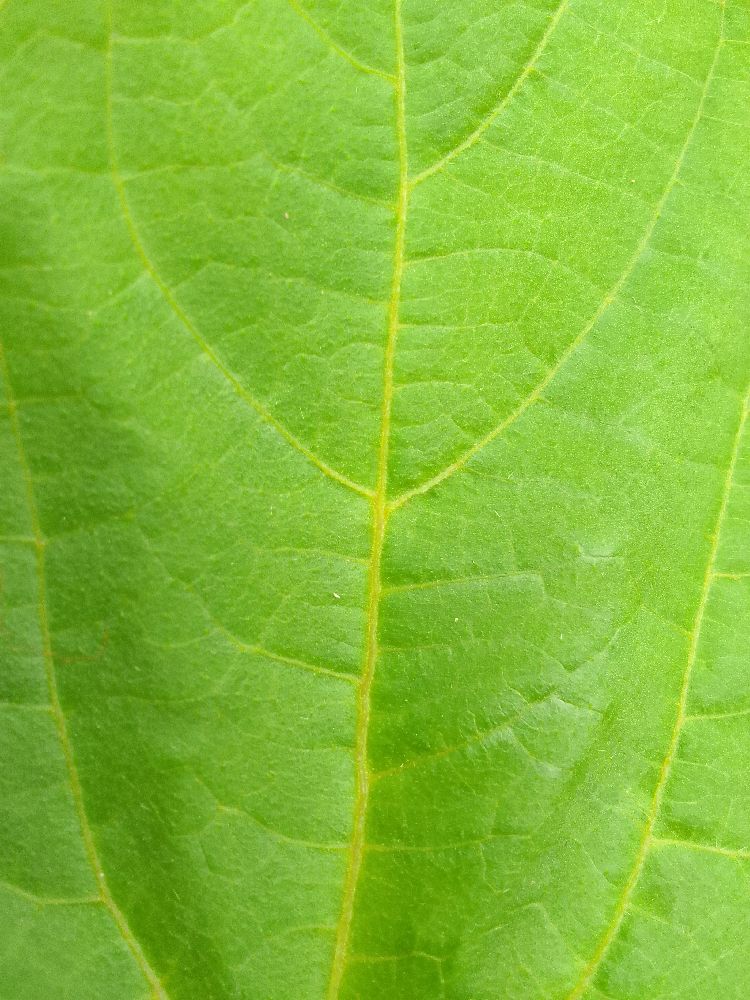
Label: healthy